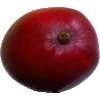
Label: red_mango